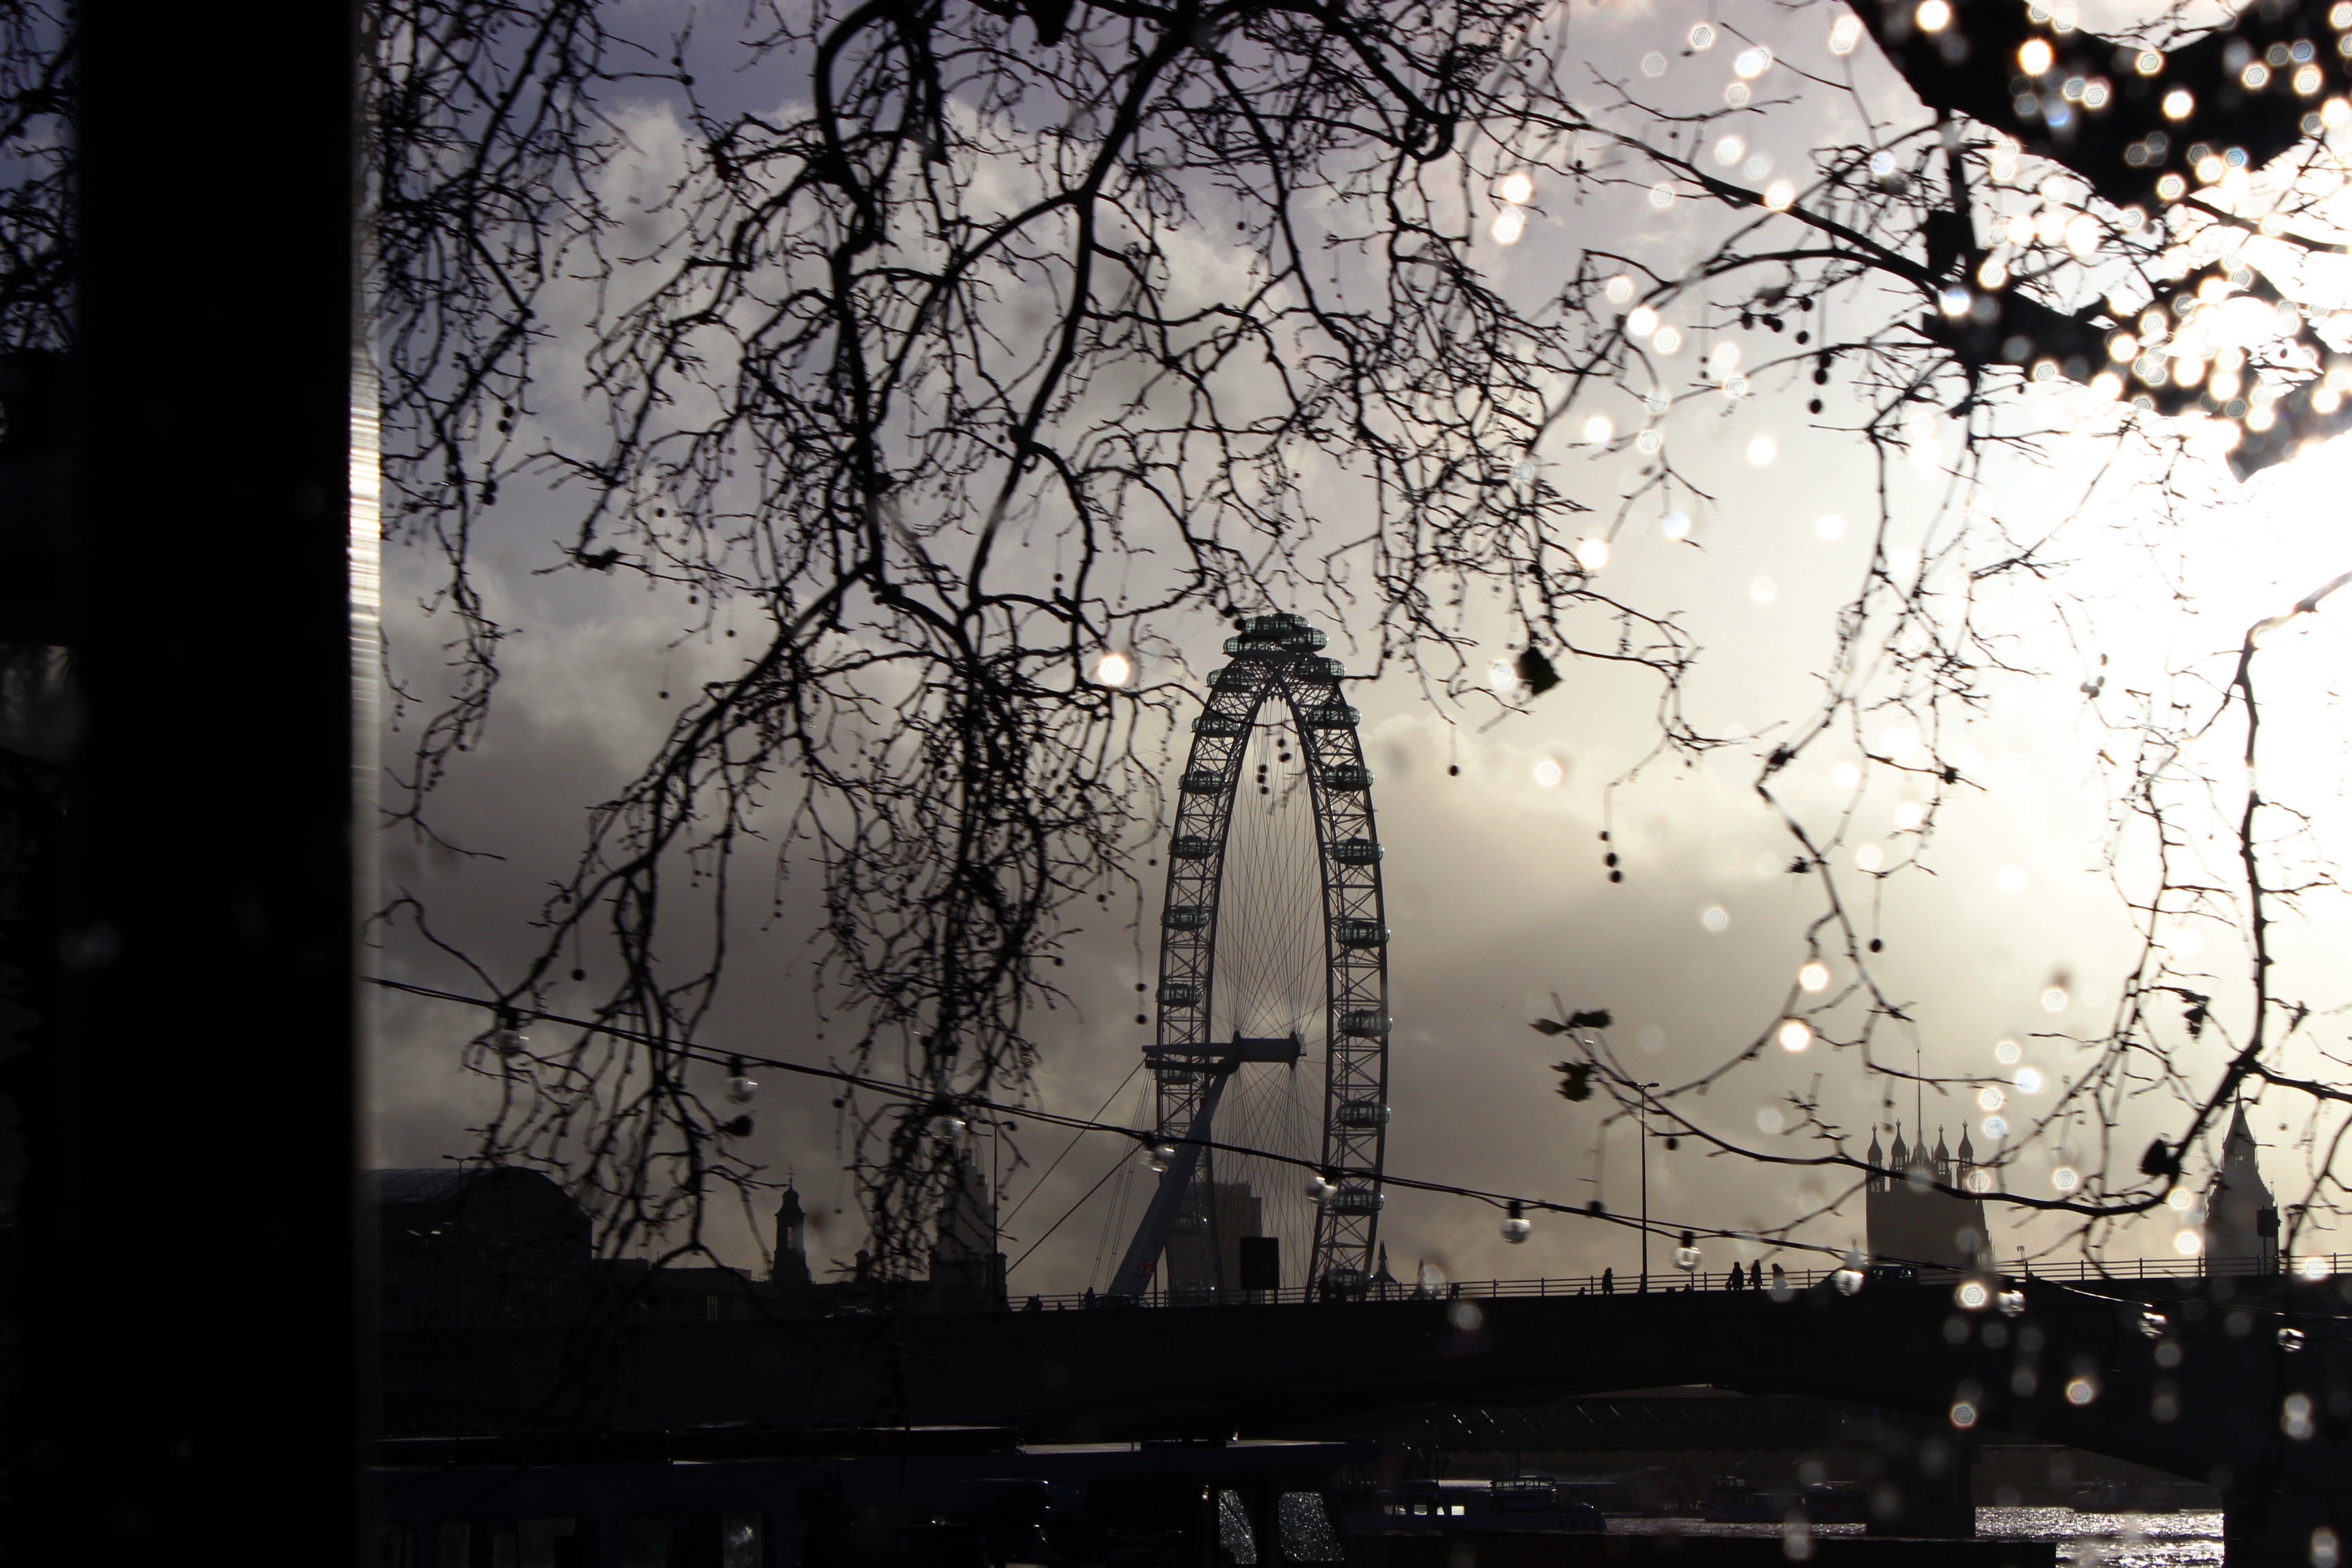
tree, winter, light, sunlight, morning, flower, evening, reflection, darkness, monochrome, atmospheric phenomenon, woody plant